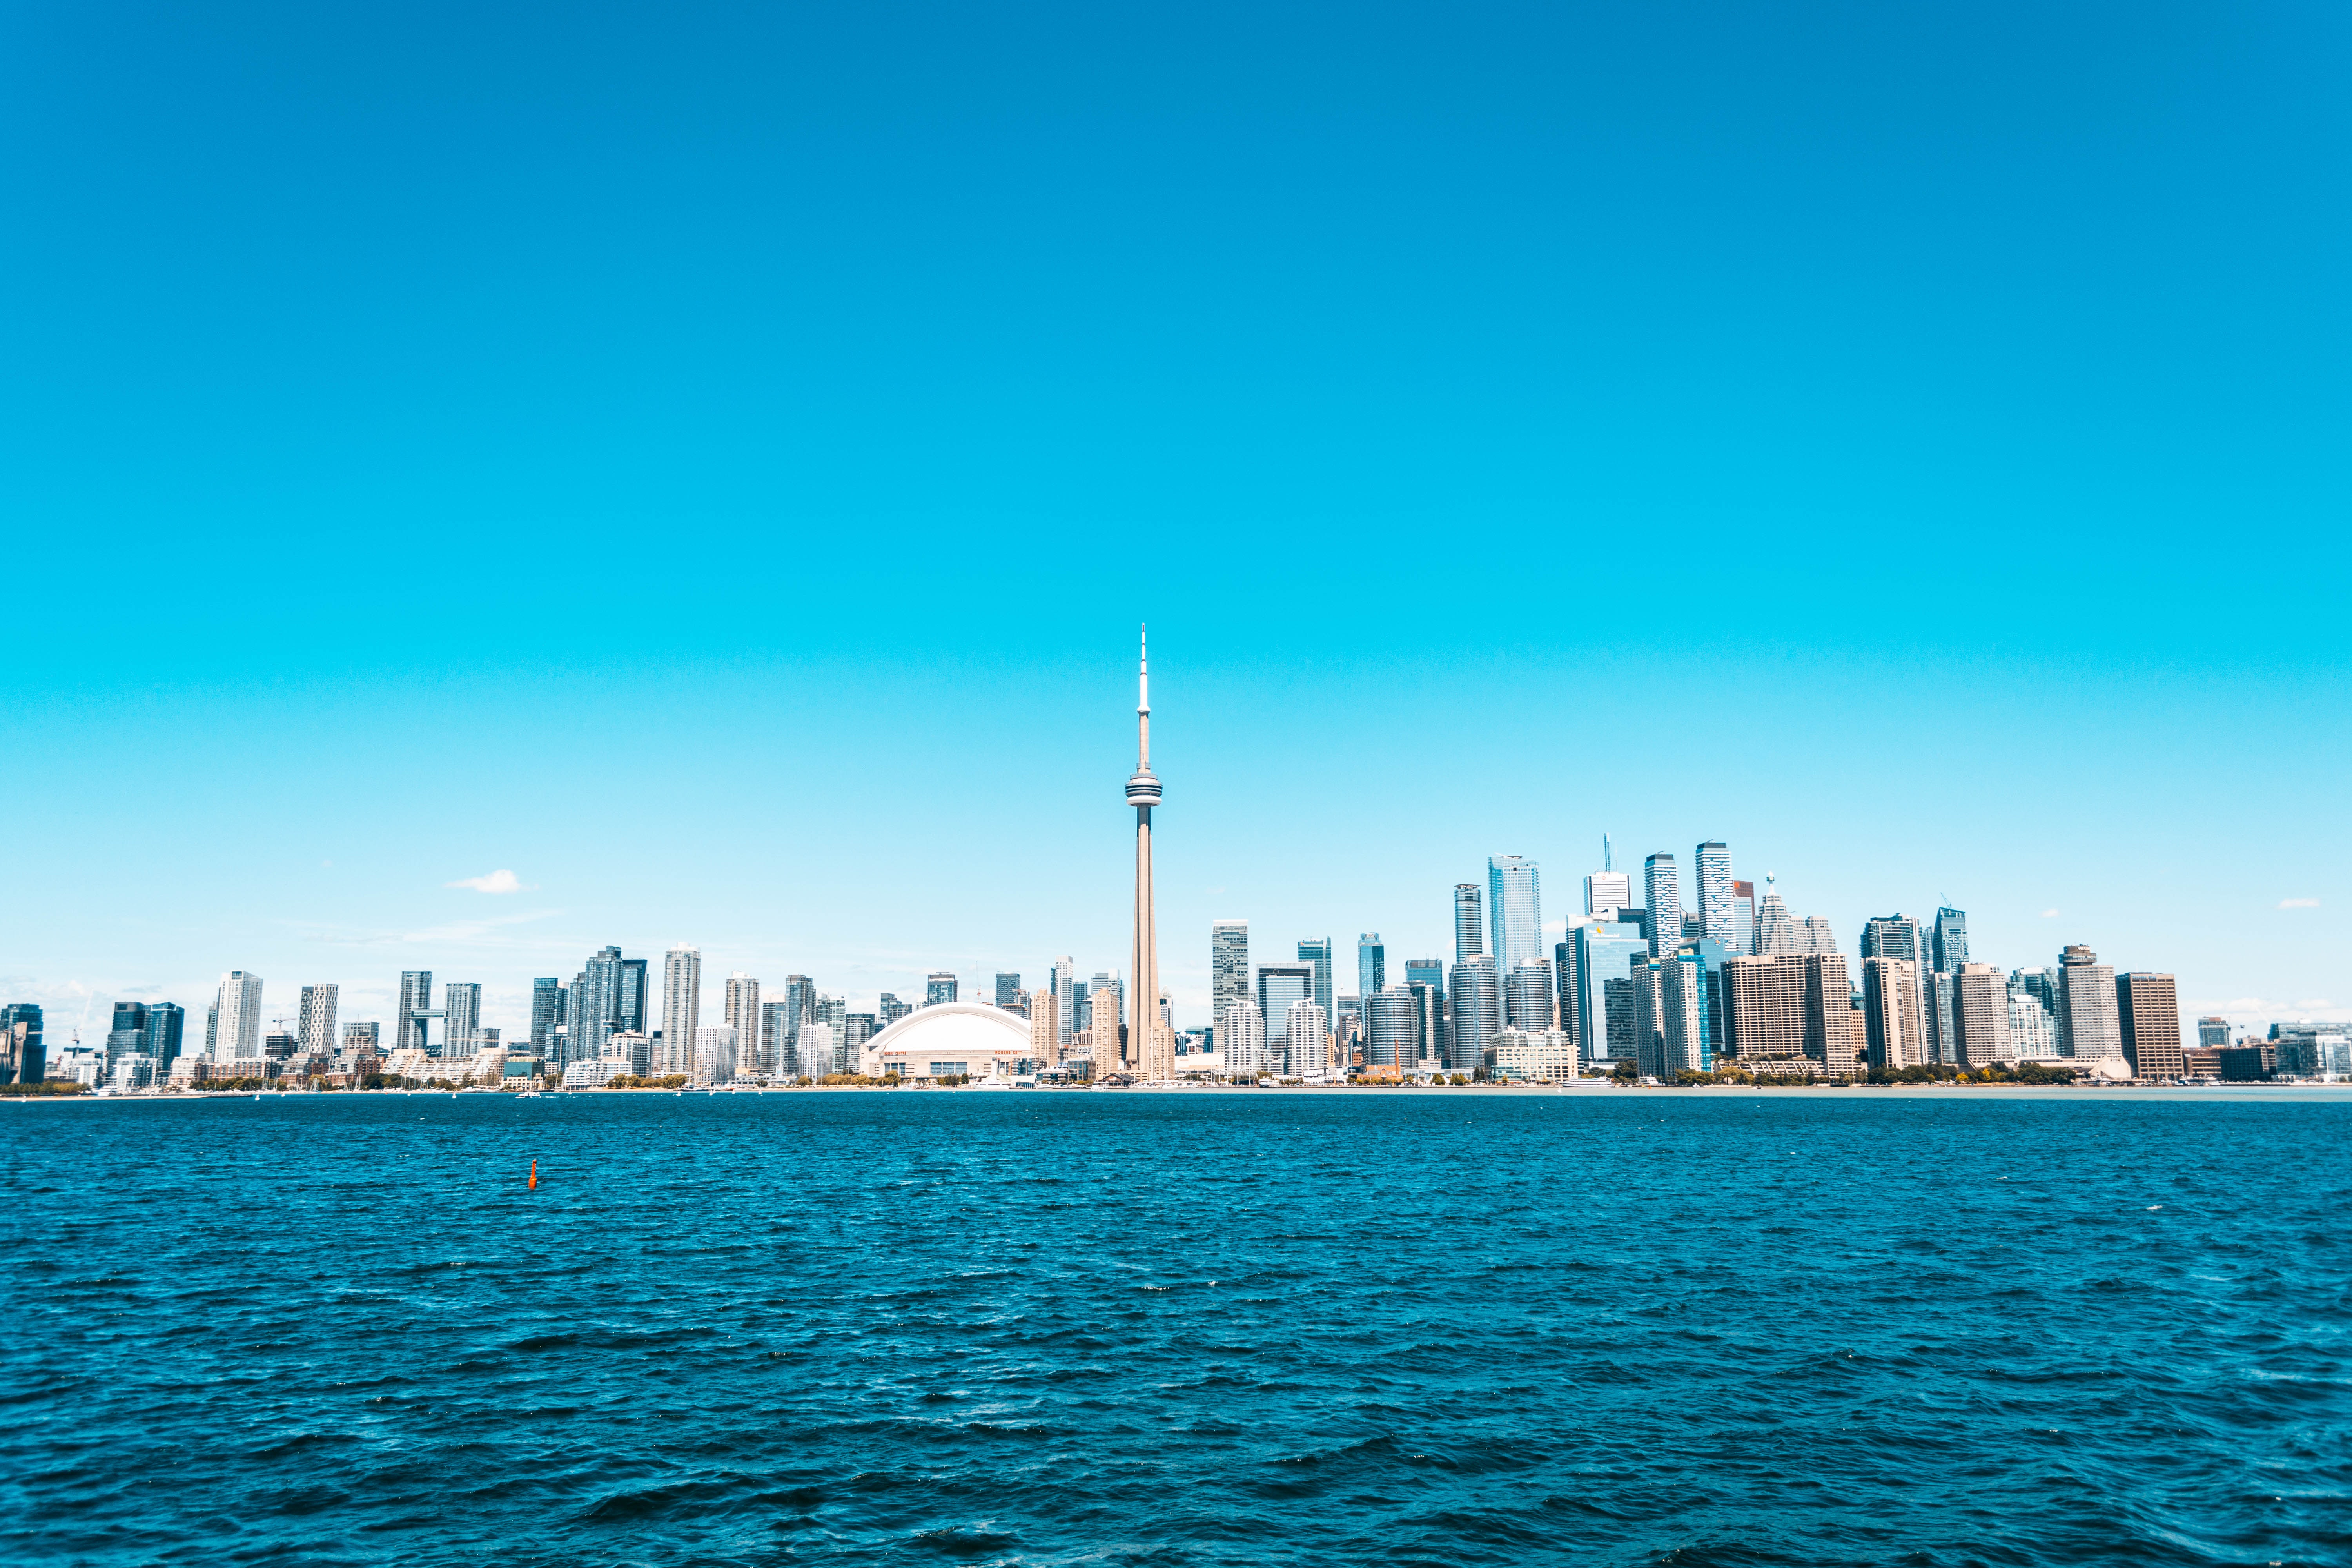
skyline, city, daytime, metropolitan area, cityscape, sky, sea, horizon, skyscraper, water, metropolis, urban area, tower block, ocean, calm, downtown, tower, building, fixed link